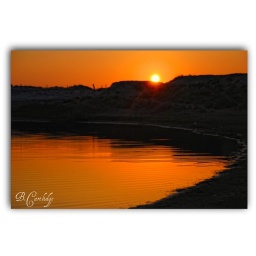
Fire in the sky and reflected in the water